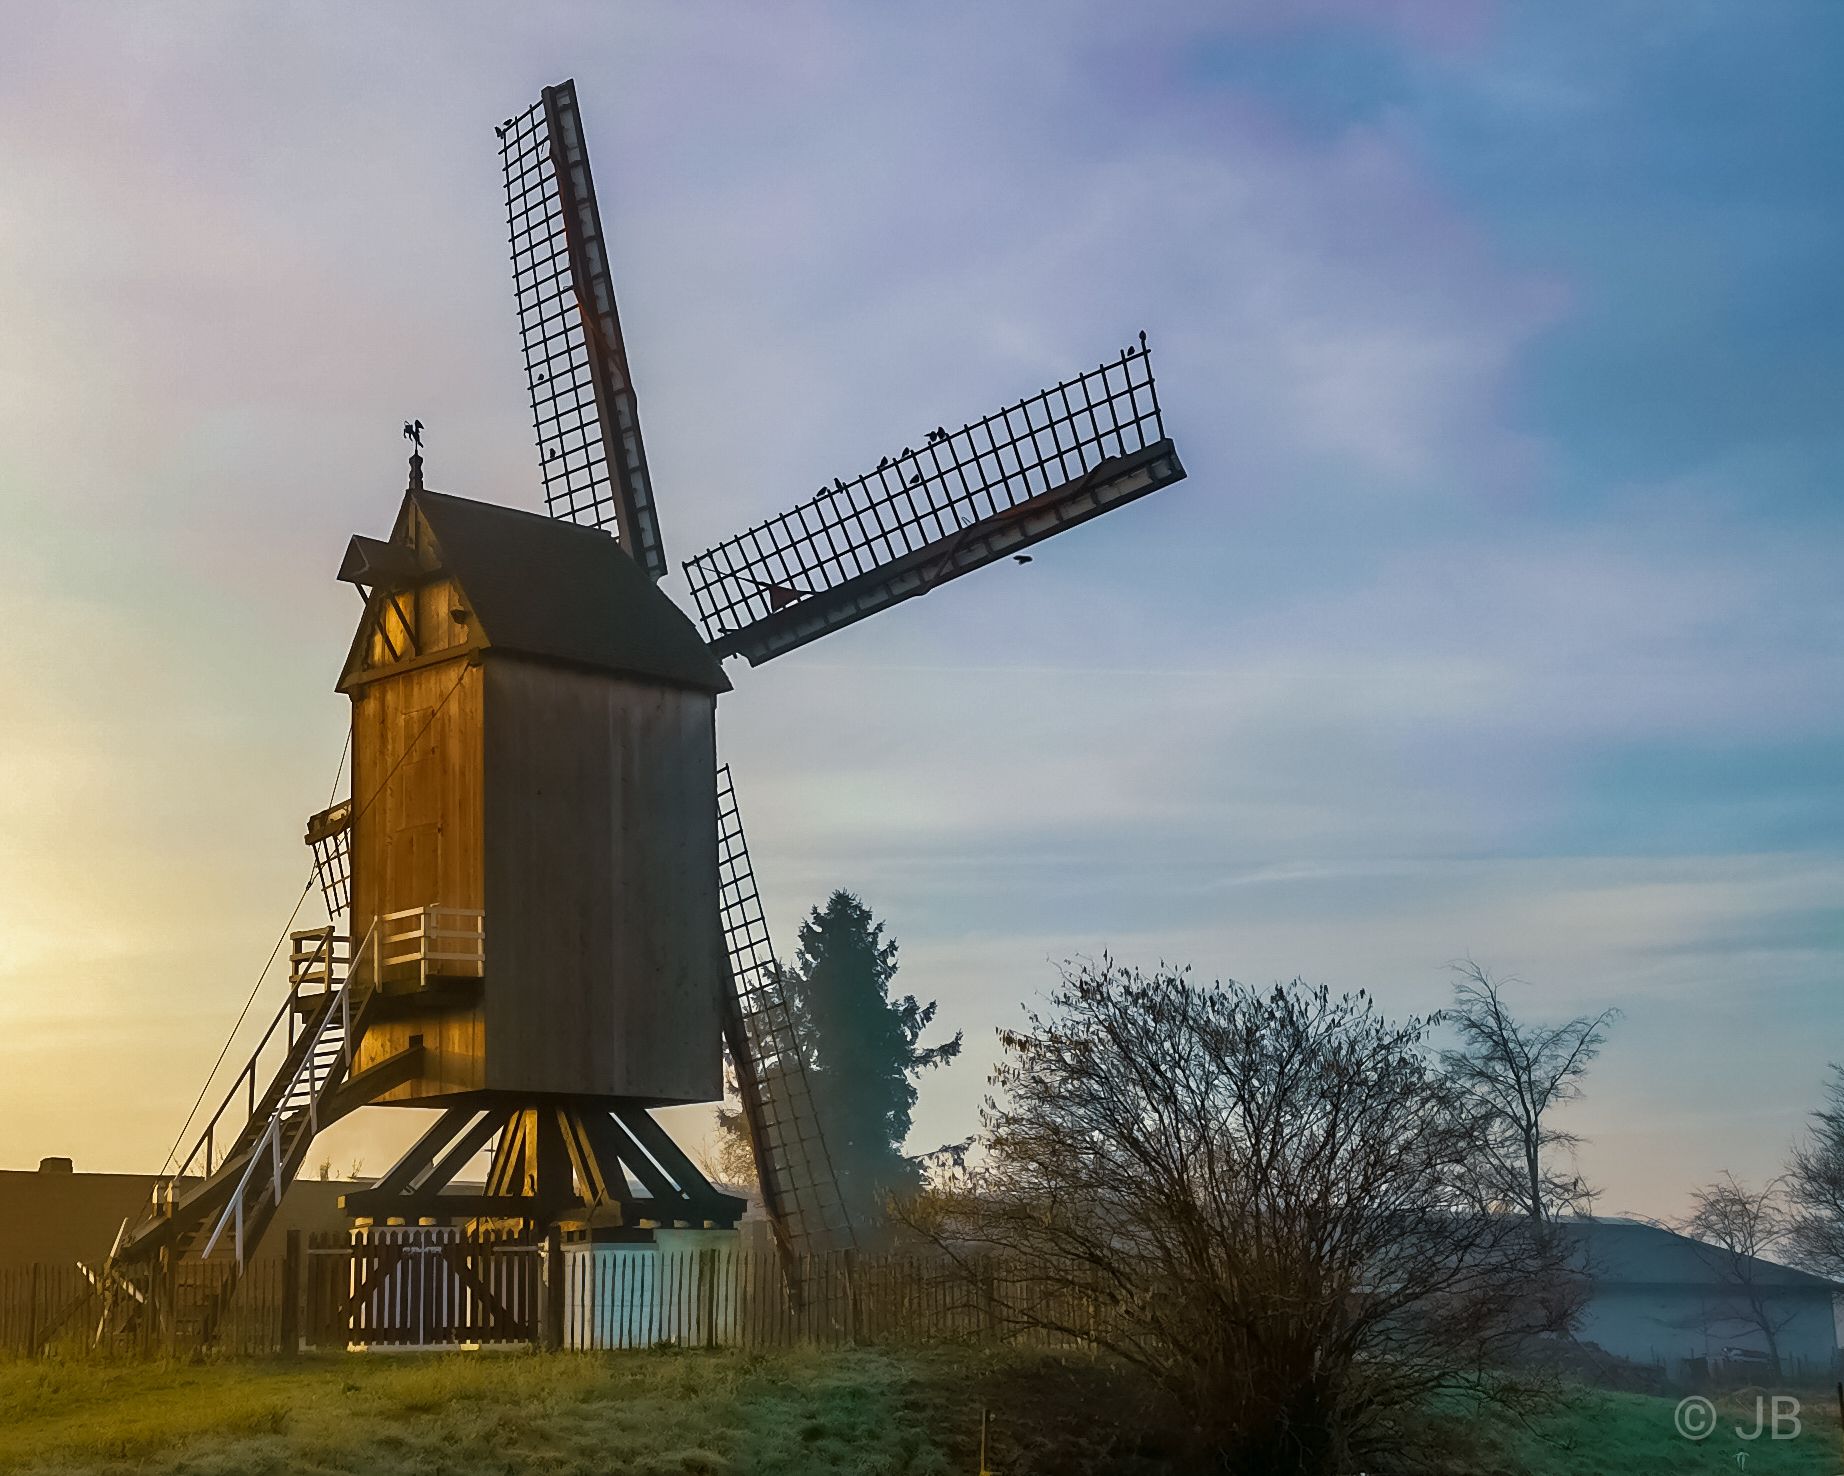
Traditional Wooden Windmill
A windmill surrounded by grass and trees, featuring a wooden body against a gray sky. The photograph was captured during early morning or evening light.  The watermark "© JB" appears in the image, identifying its creator.
A wide shot taken at a slightly low angle captures a historic windmill surrounded by grass and trees against a gray sky. The color palette features cool blue and green, emphasizing the beauty of the photo and creating a peaceful, nostalgic atmosphere.
Labels: Outdoors, Windmill, grass, plant, sky, tree, Windmill Village, watermark
Camera: HUAWEI LYA-L29
Aperture: F1.8
Exposure: 1/500 sec
ISO: 50
Focal length: 5.6 mm